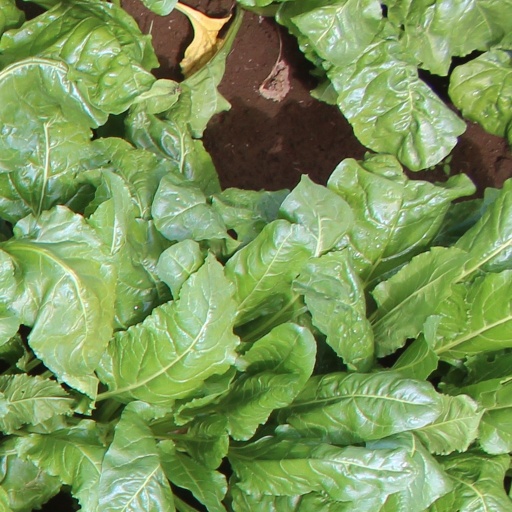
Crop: sugar beet